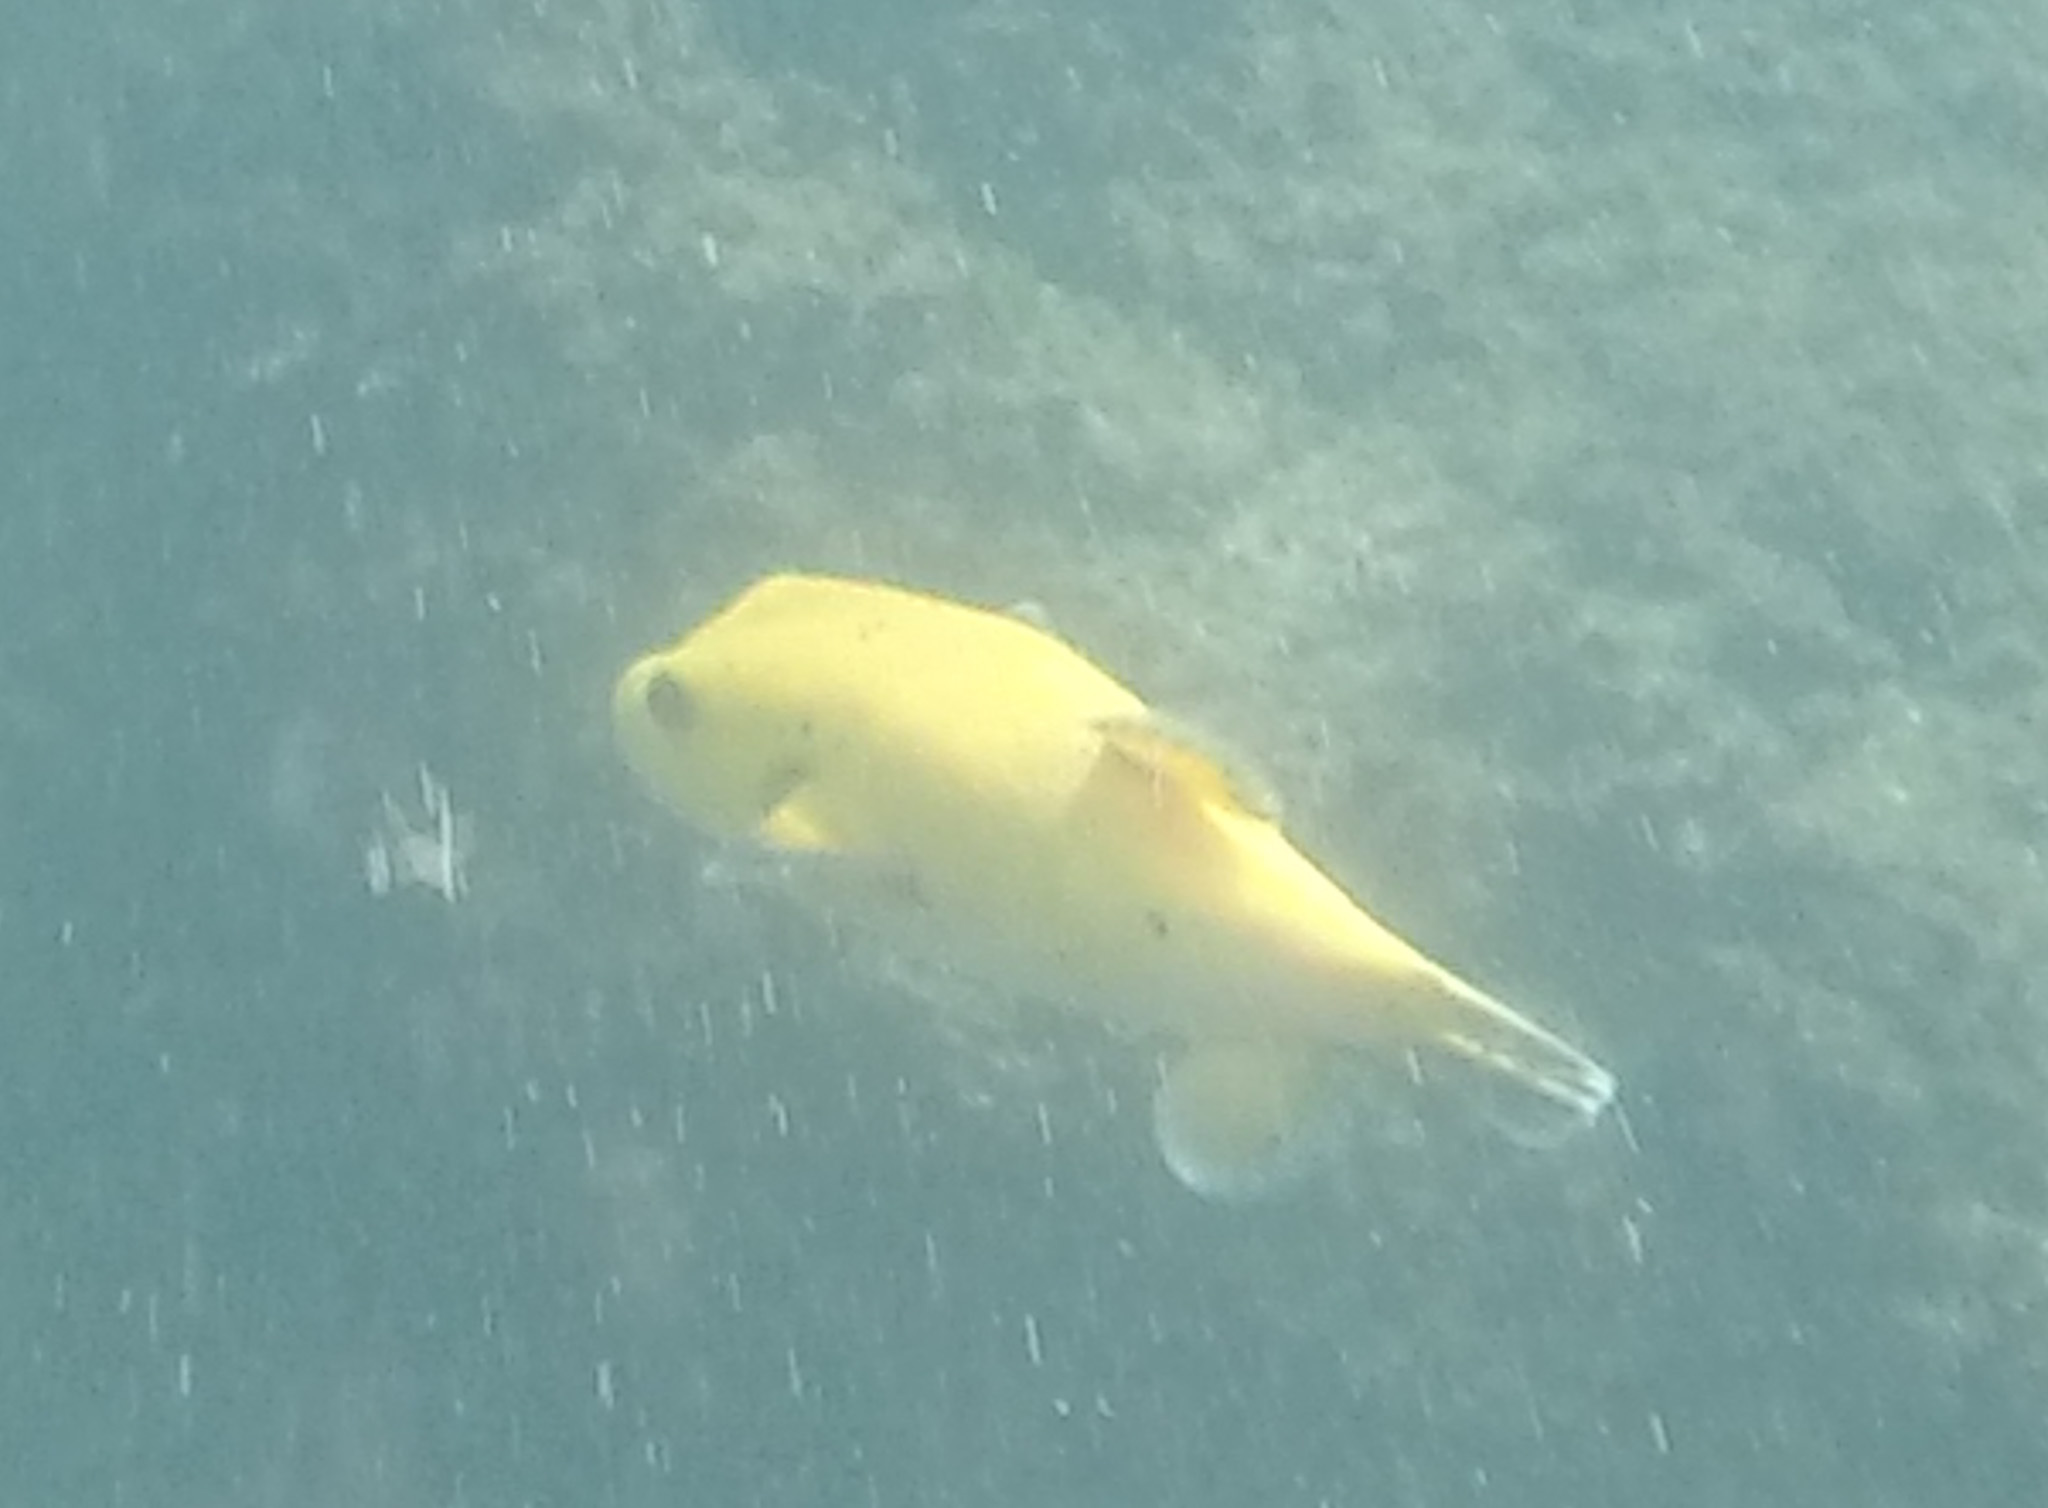
Arothron meleagris (Guineafowl Puffer)